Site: brandenburg
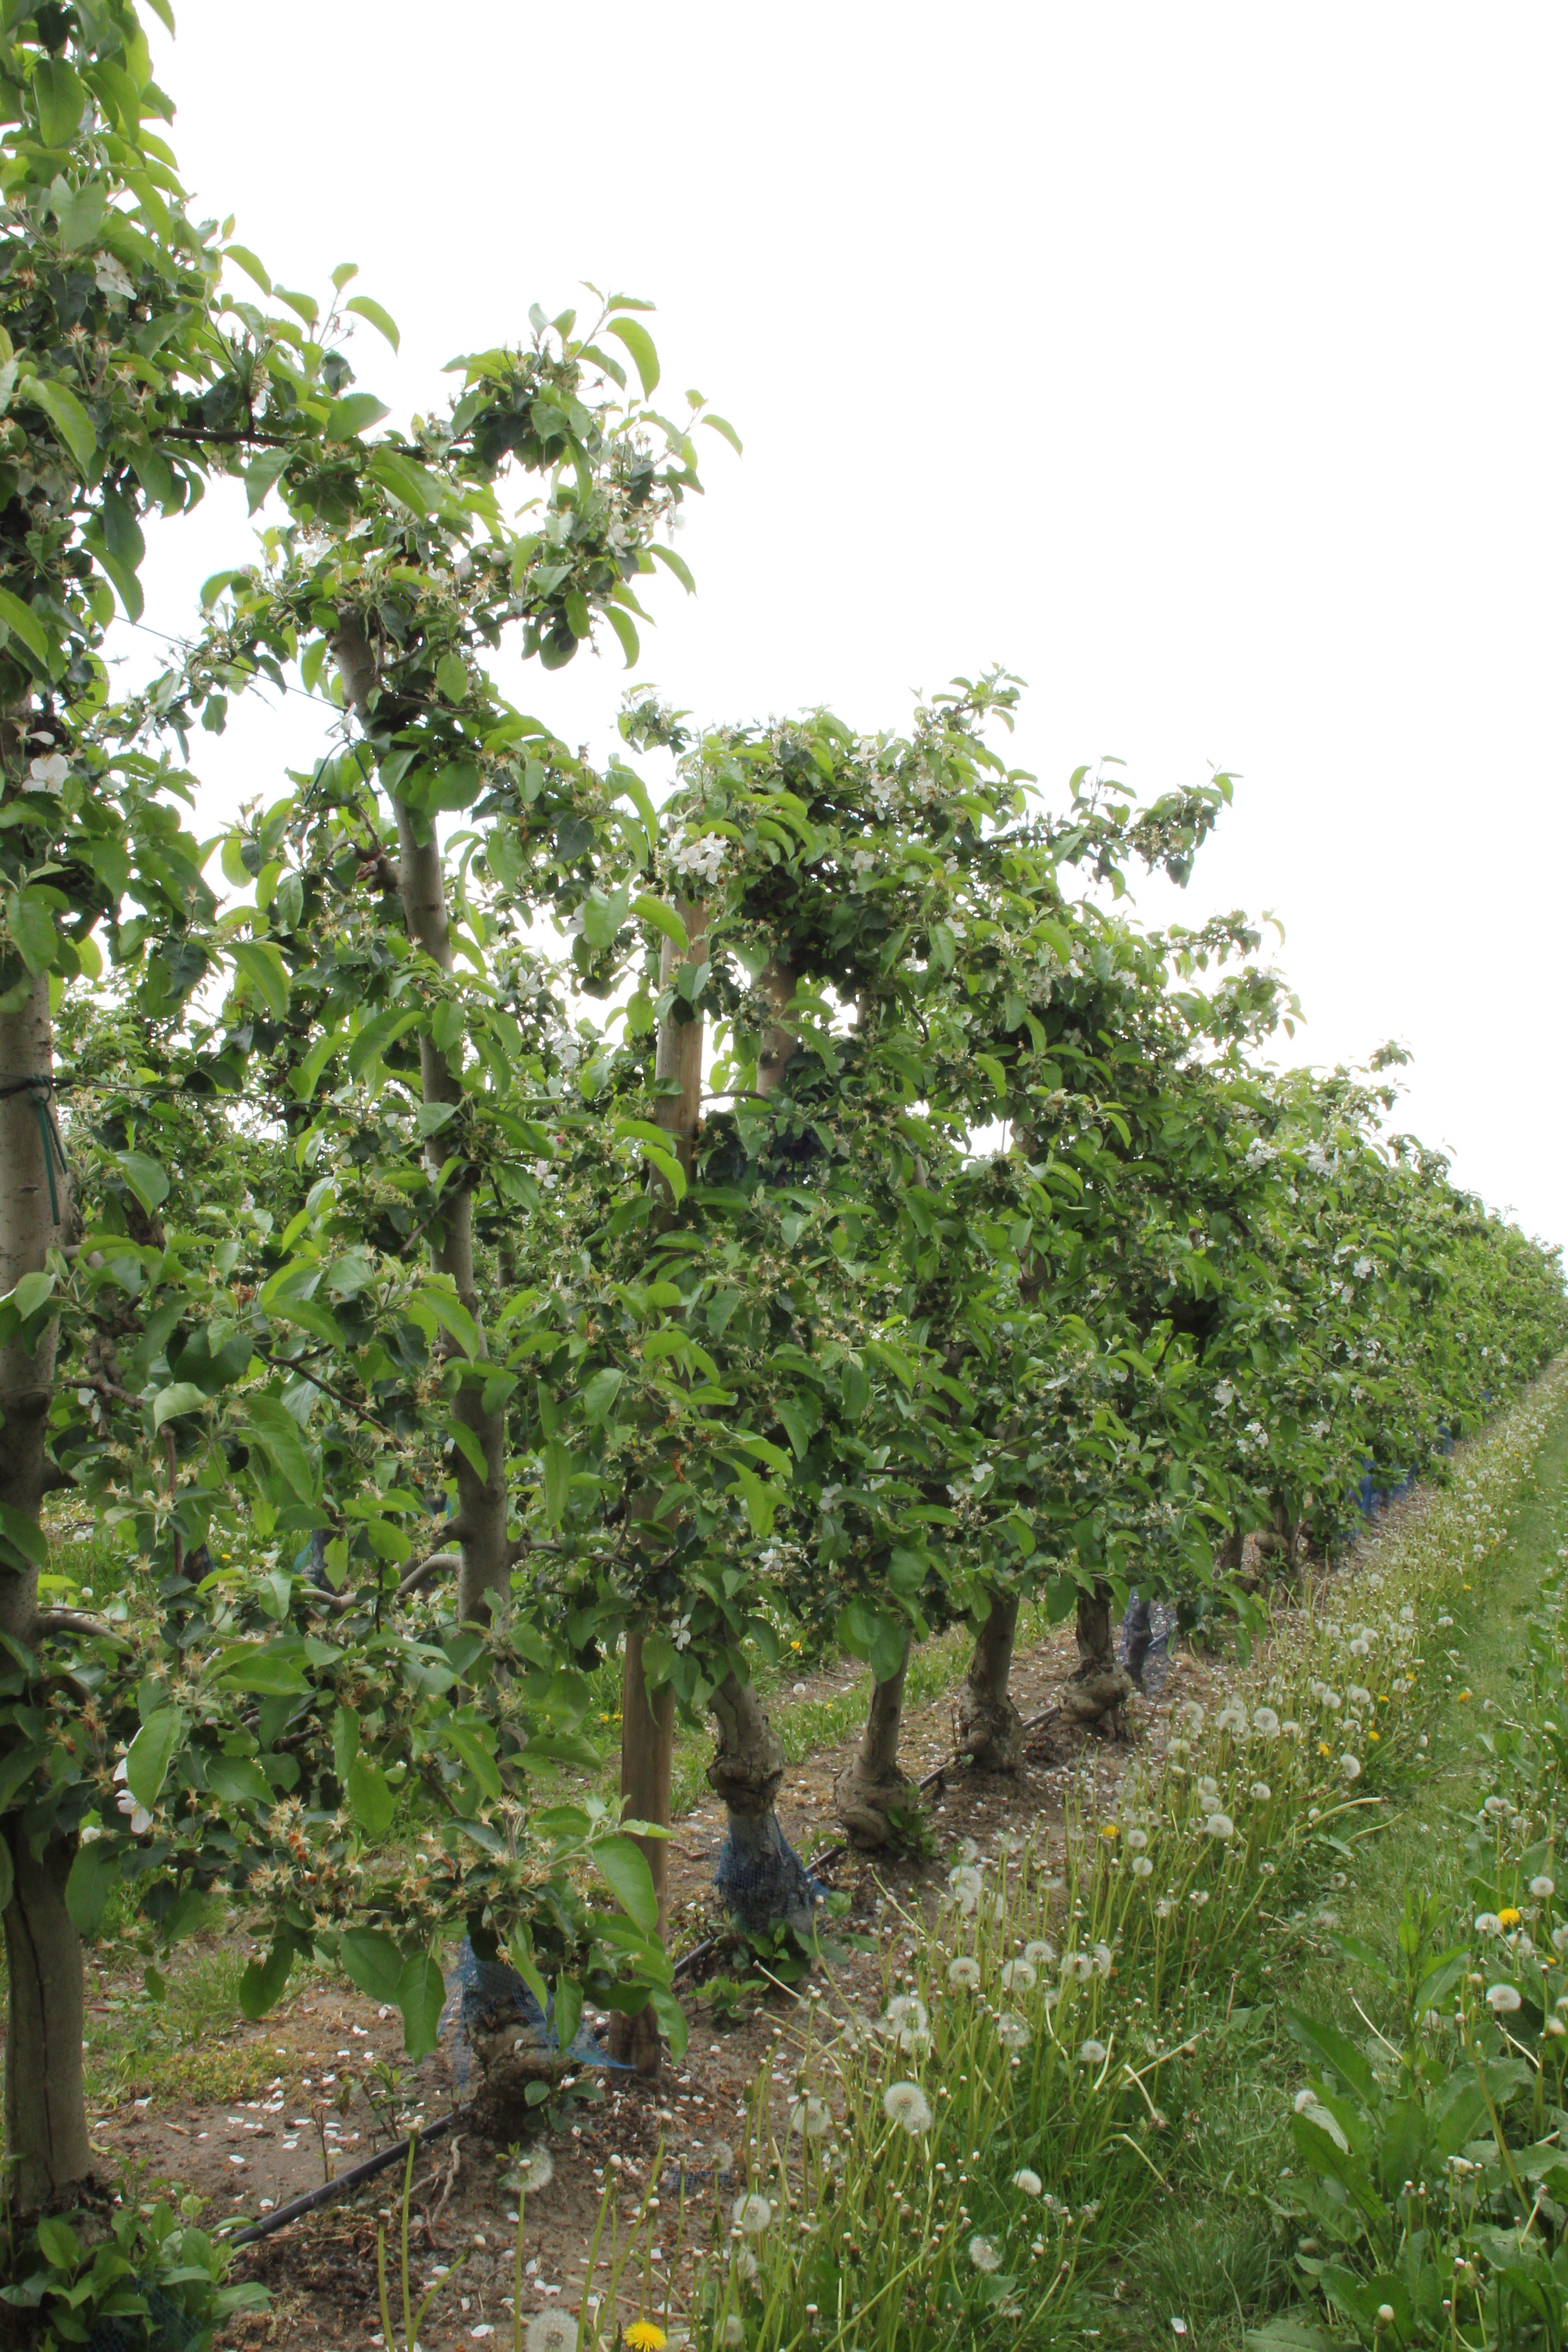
Growth stage (BBCH 67): Flowering